Cyndi Lauper

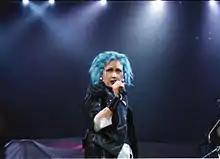
Lauper performing in 2000

The music video for "Girls Just Want to Have Fun" won the inaugural award for Best Female Video at the 1984 MTV Video Music Awards, and made Lauper an MTV staple. The video featured professional wrestling manager "Captain" Lou Albano as Lauper's father, and her real-life mother, Catrine, as her mother, and also featured her attorney, her manager, her brother Butch, and her dog Sparkle. In 1984–85, Lauper appeared on the covers of the magazines "Rolling Stone", "Time," and "Newsweek." She appeared twice on the cover of "People", and was named a "Ms." magazine Woman of the Year in 1985.